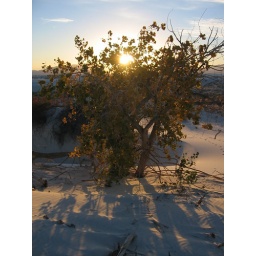
A dogwood tree can exist here in places with an underground reservoir of water